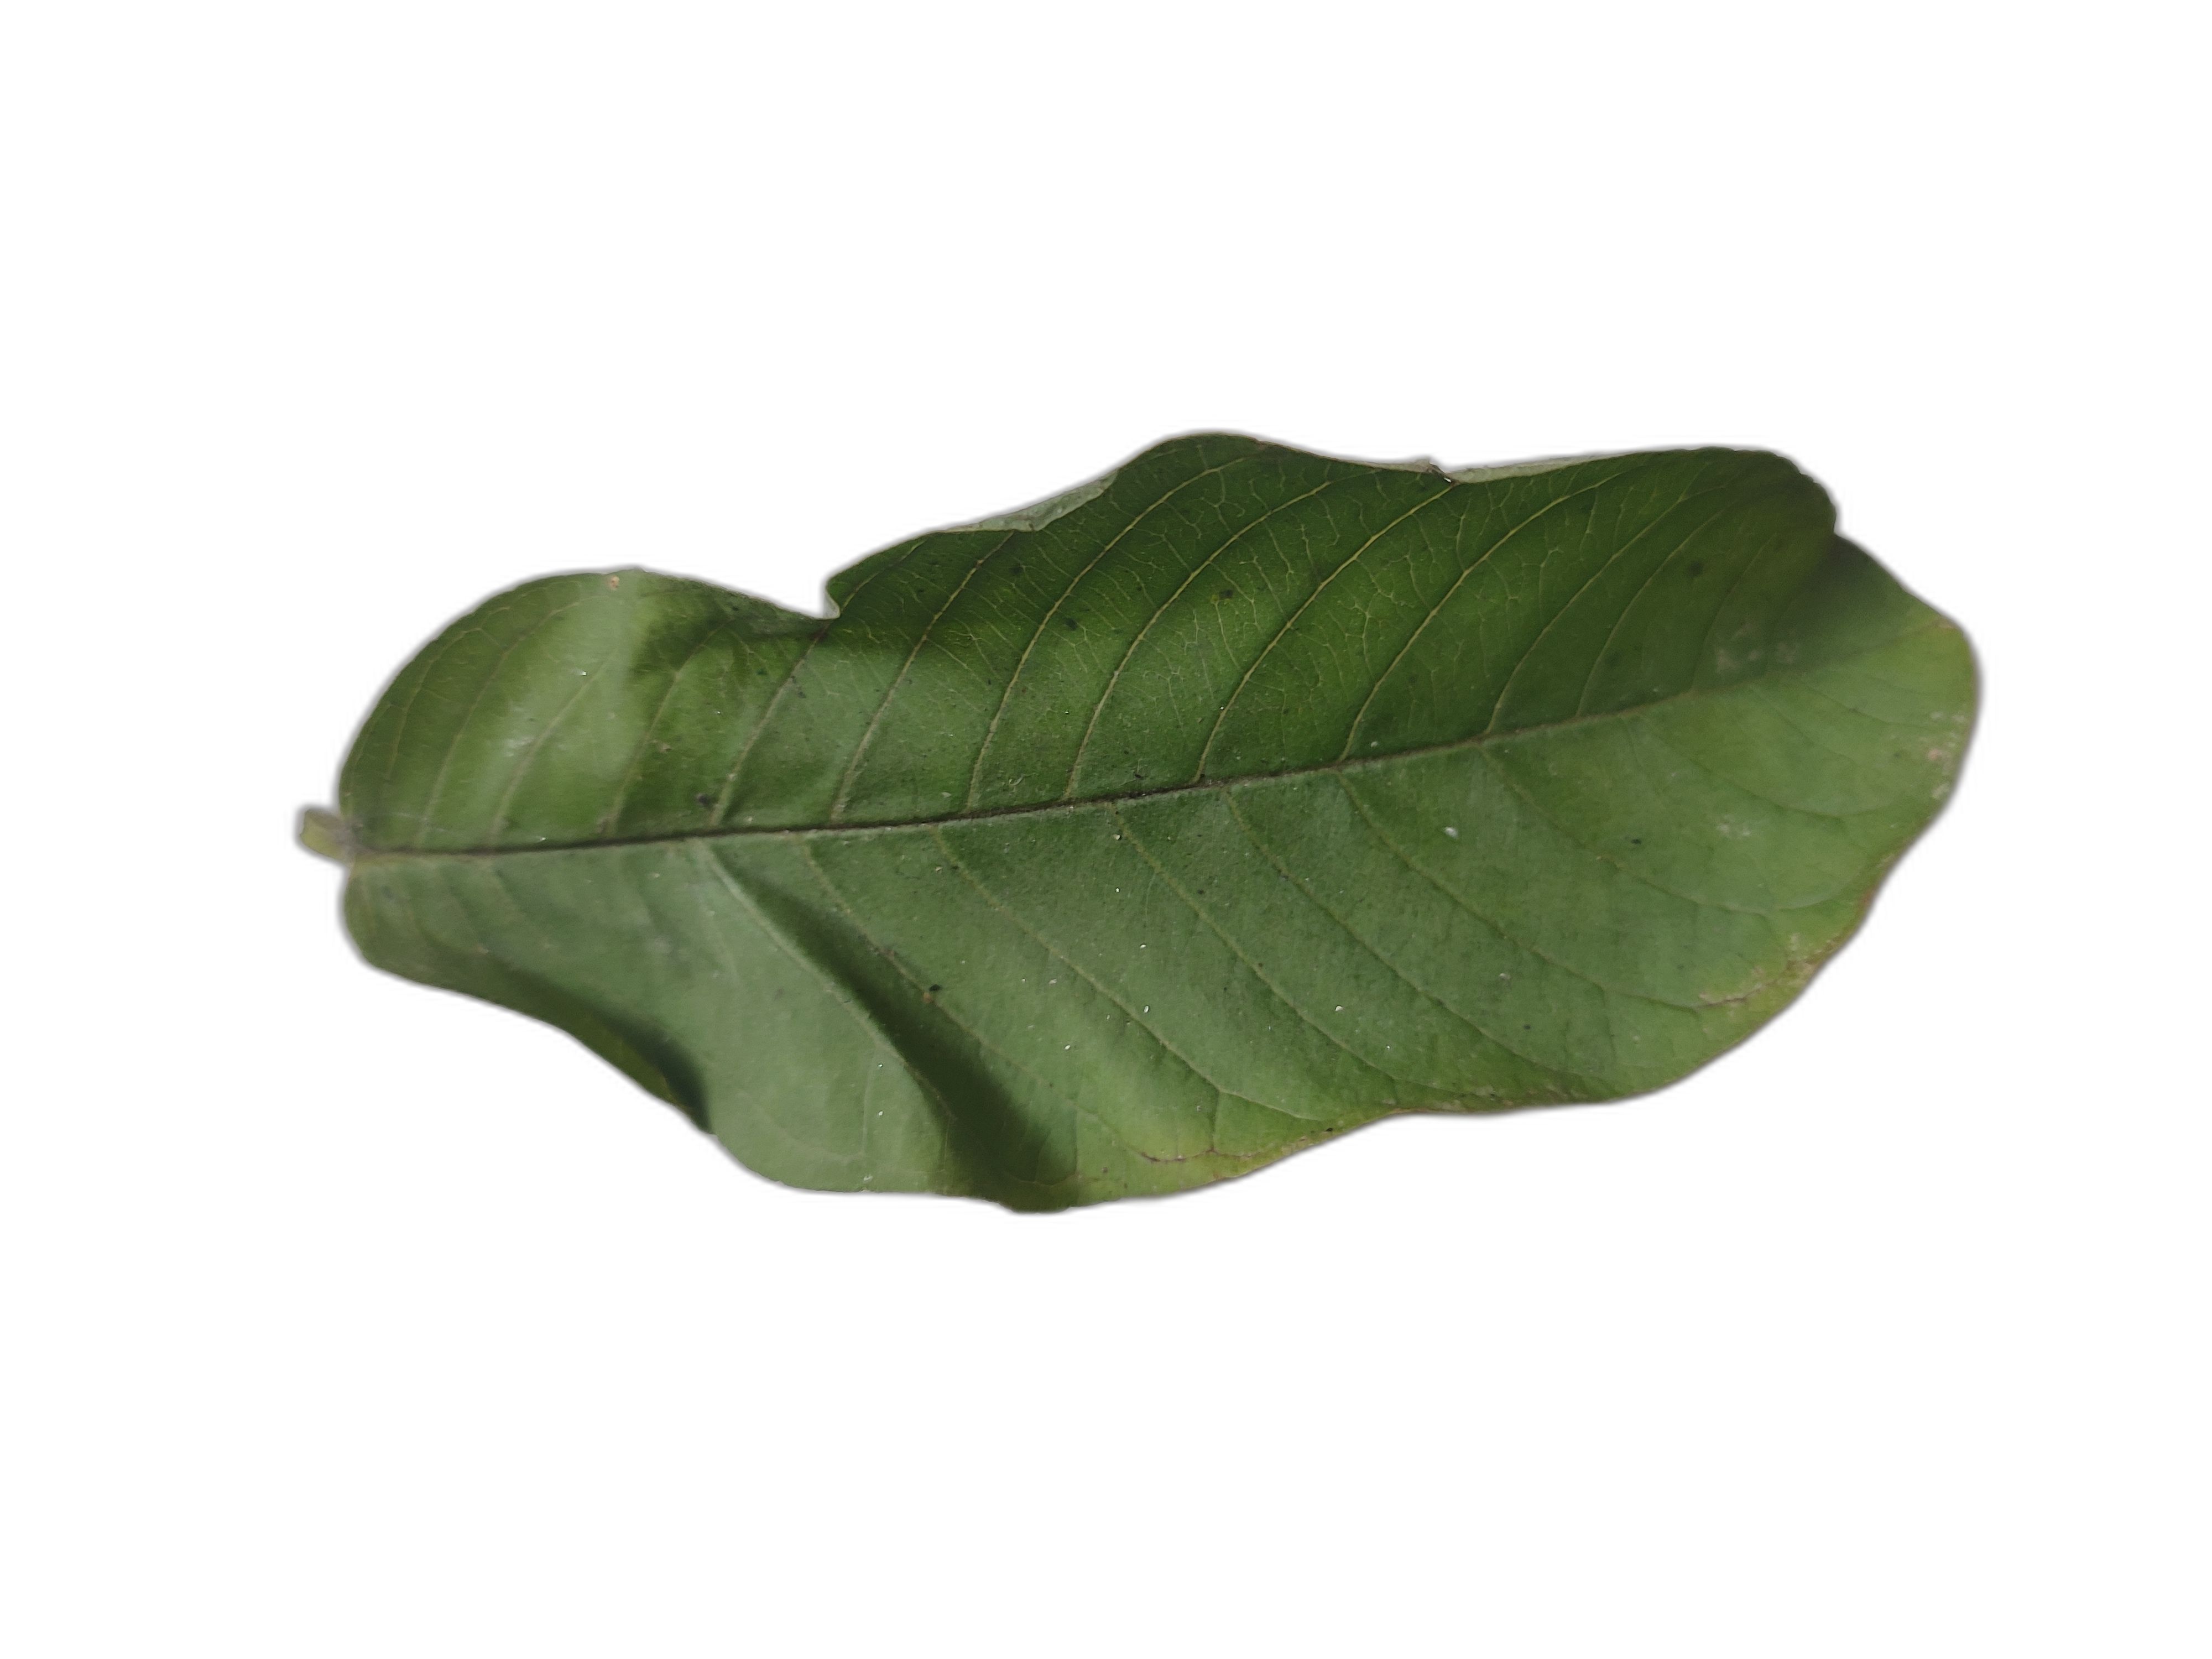
Plant part: leaf
Disease: Healthy